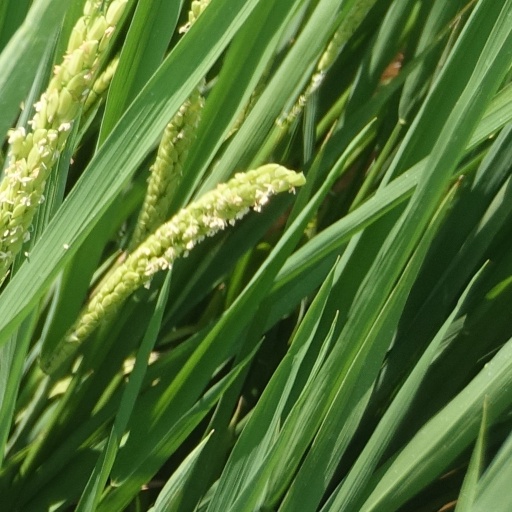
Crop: rice